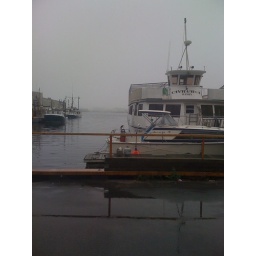
View of the ocean next to Gilberts chowder house in Portland, me.